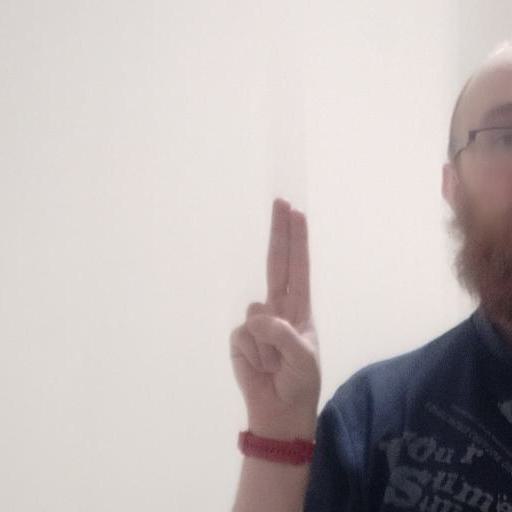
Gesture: two_up